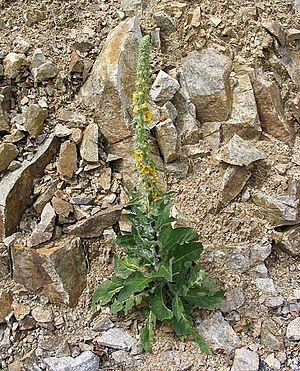
Molène de mai Photo Jean Tosti (Bélesta-de-la-Frontière, 27/04/04) Licence GFDL Jean Tosti 04/2004
Les molènes sont des plantes dicotylédones pour la plupart bisannuelles, appartenant à la famille des Scrofulariacées et au genre Verbascum.